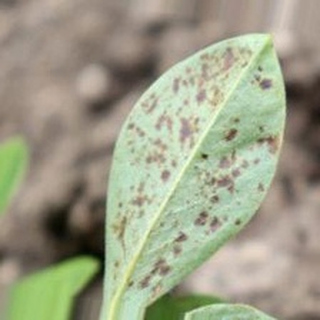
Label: groundnut_rust